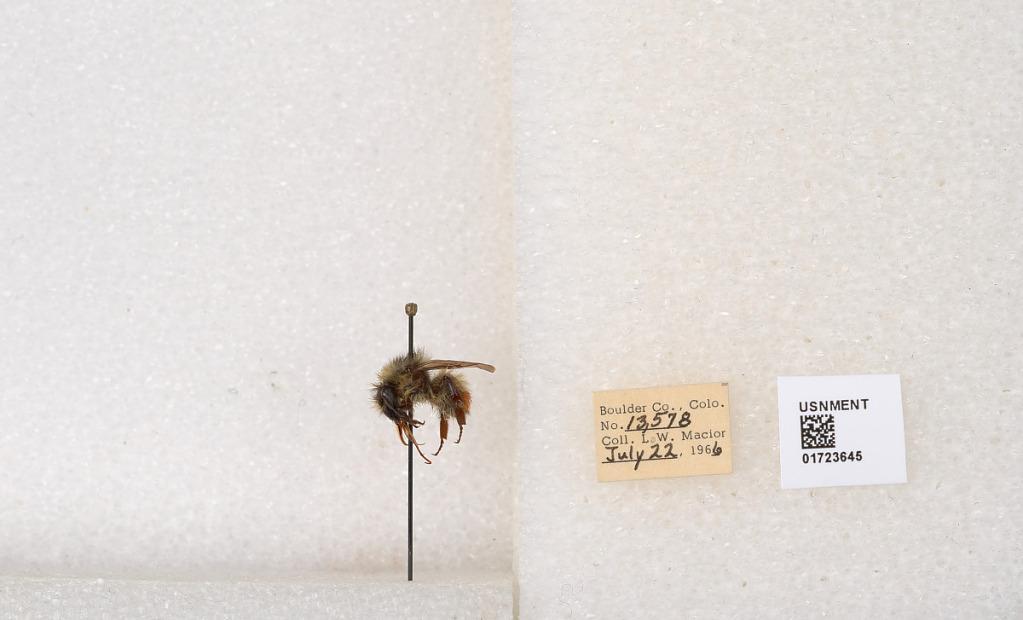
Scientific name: Bombus flavifrons Cresson
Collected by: L. Macior
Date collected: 1966-7-22
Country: United States
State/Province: Colorado
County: Boulder
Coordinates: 40.0925, -105.358